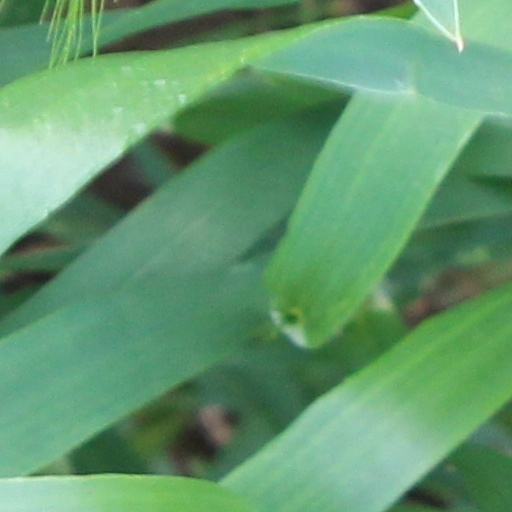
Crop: wheat